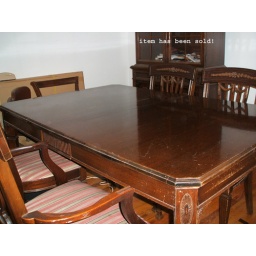
Dining room table + four chairs (armoire in the back NOT FOR SALE)